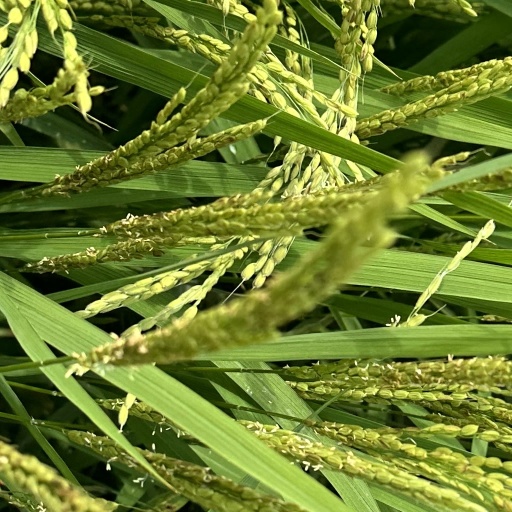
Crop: rice